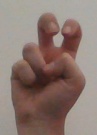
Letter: toot